JunoCam

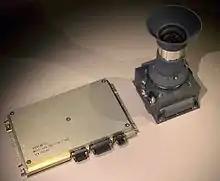
JunoCam hardware

The JunoCam physical and electronic interfaces are largely based on the MARDI instrument for the Mars Science Laboratory. However, the housing and some aspects of the camera's inner mechanism have been modified to provide stable operation in Jupiter's intense radiation environment and magnetic fields.